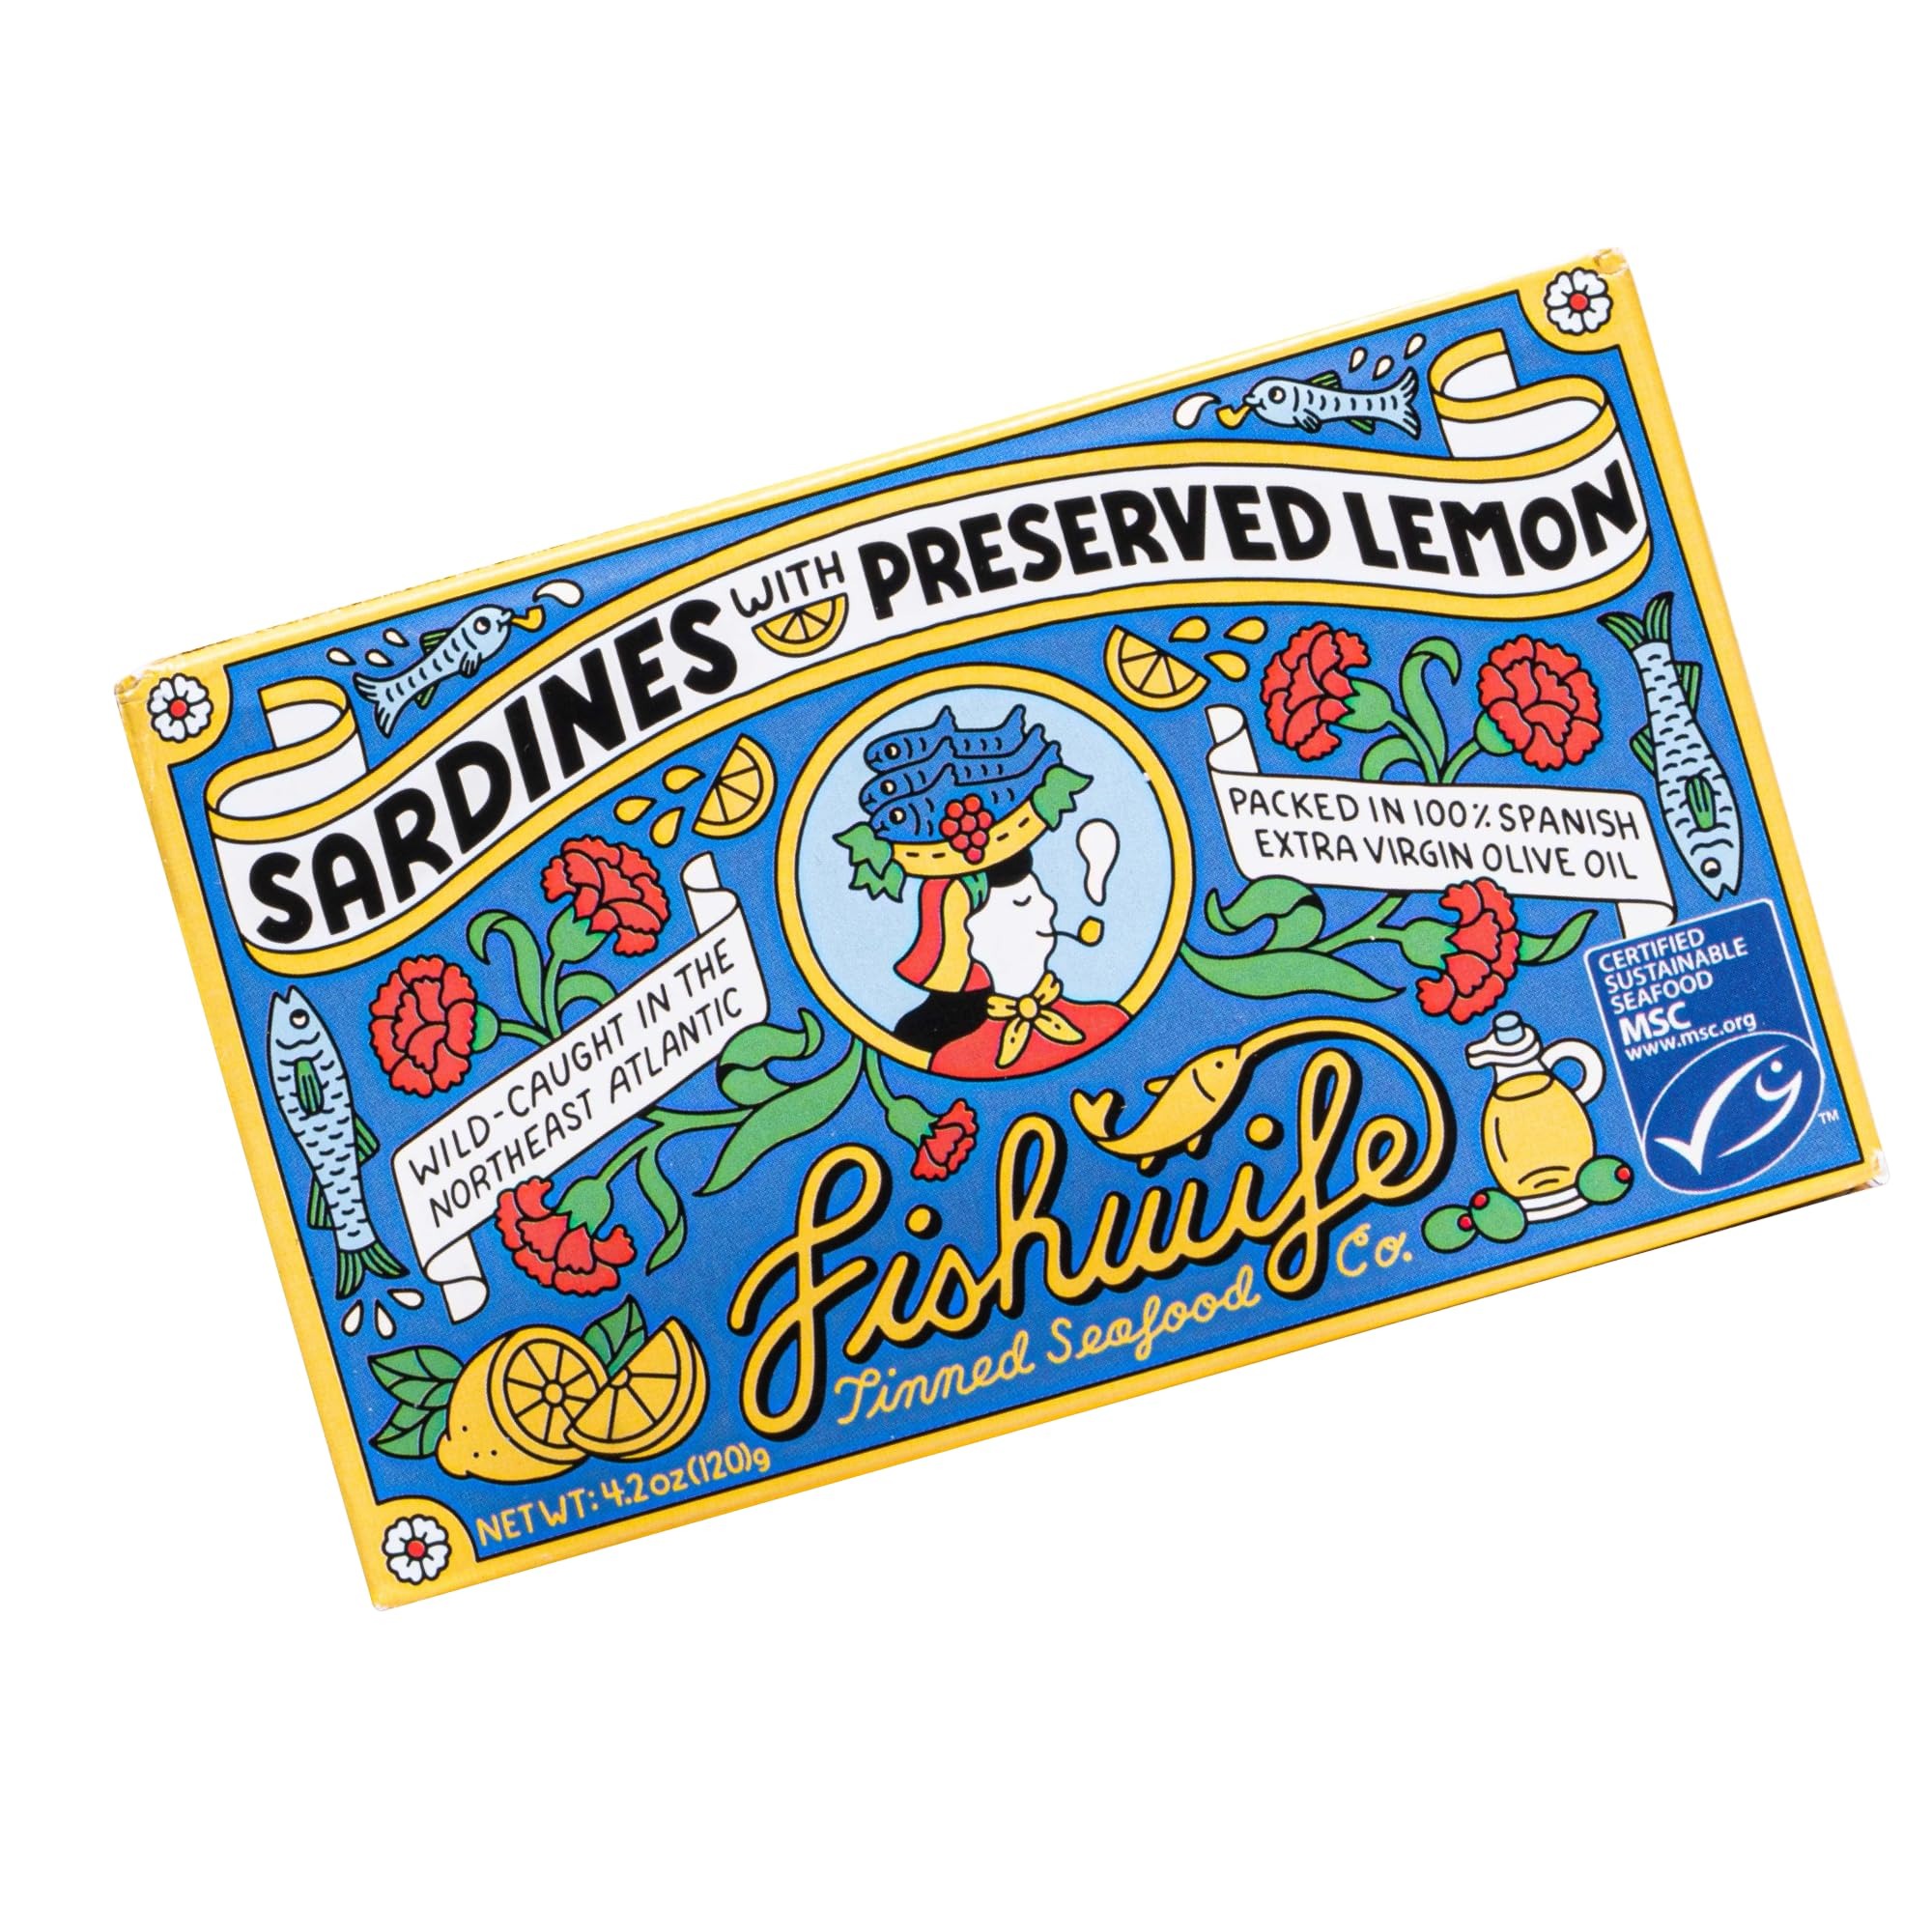
Item Name: Fishwife Sardines with Preserved Lemon 1-Pack (4.20 Ounce) - MSC-Certified Sustainable Seafood, High Protein, Gluten Free - Handpacked in BPA-Free Tins with Spanish Extra Virgin Olive Oil
Bullet Point 1: Our Sardines: Say hello to Sardines with Preserved Lemon. It’s tinned fish like you’ve never tasted before.
Bullet Point 2: Responsibly Sourced: Bringing you the best quality possible, our sardines are wild-caught off the coast of Cornwall, England in the only MSC-certified sustainable sardine fishery in Europe.
Bullet Point 3: Exquisitely Packed: Our premium sardines are hand-packed in Galicia, Spain in BPA-NI cans with 100% Spanish extra virgin olive oil.
Bullet Point 4: Endless Recipe Options: Enjoy them with pasta full of lemon zest and pine nuts, avocado toast with eggs, and panko-fried on a salad.
Bullet Point 5: Who We Are: Fishwife is a new female-founded and led food company aiming to make ethically-sourced, premium, and delicious tinned seafood a staple in every cupboard.
Product Description: Fishwife Sardines with Preserved Lemon 1-Pack (4.20 Ounce) | MSC-Certified Sustainable Seafood, Gluten Free | Handpacked in BPA-Free Tins with Spanish Extra Virgin Olive Oil
Value: nan
Unit: None

Price: 6.99